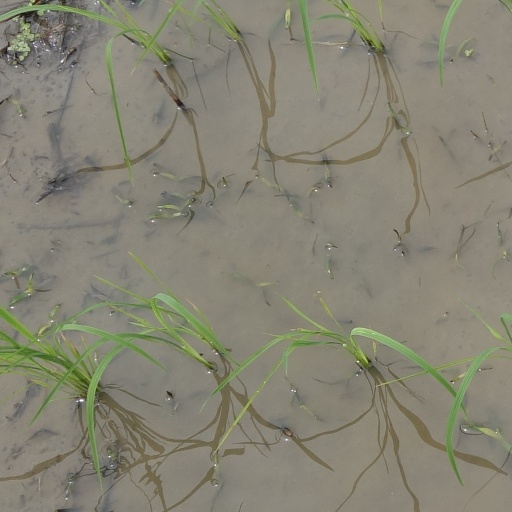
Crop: rice